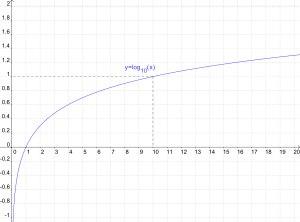
Le logarithme décimal ou log₁₀ ou simplement log est le logarithme de base dix. Il est défini pour tout réel strictement positif x.